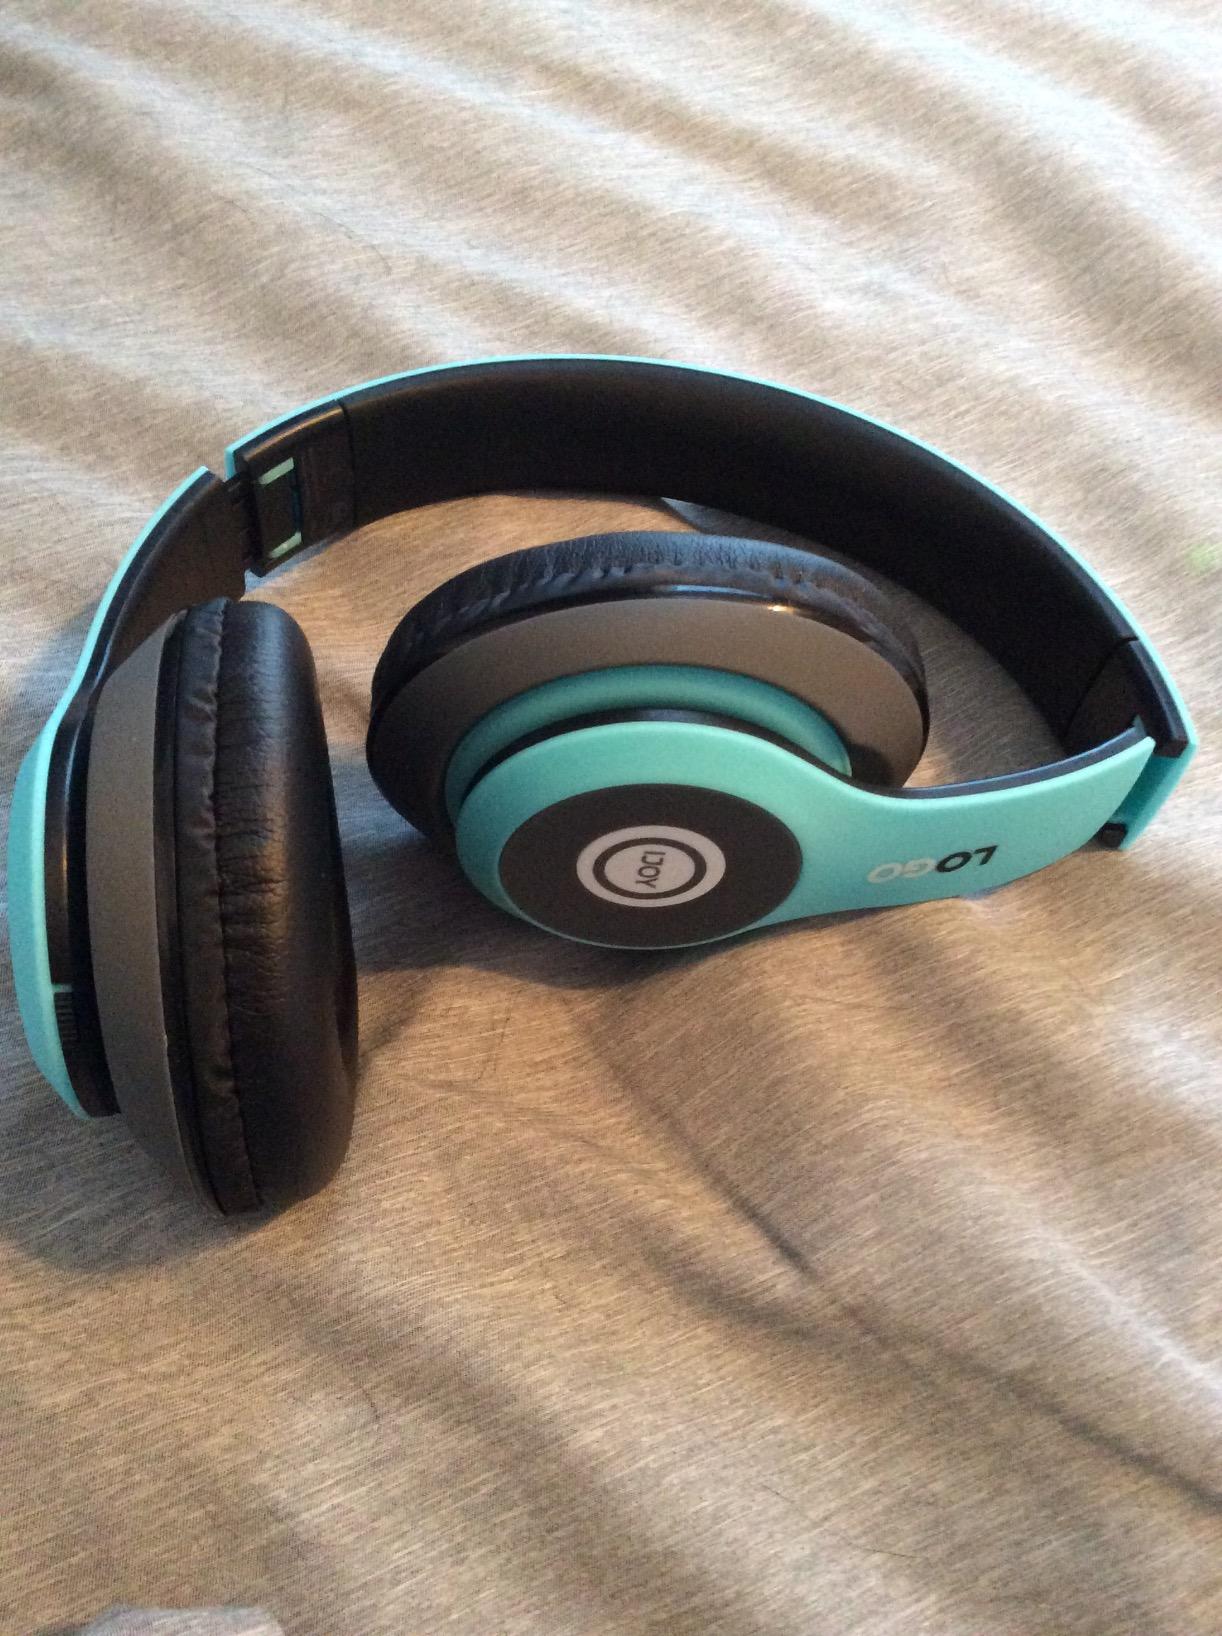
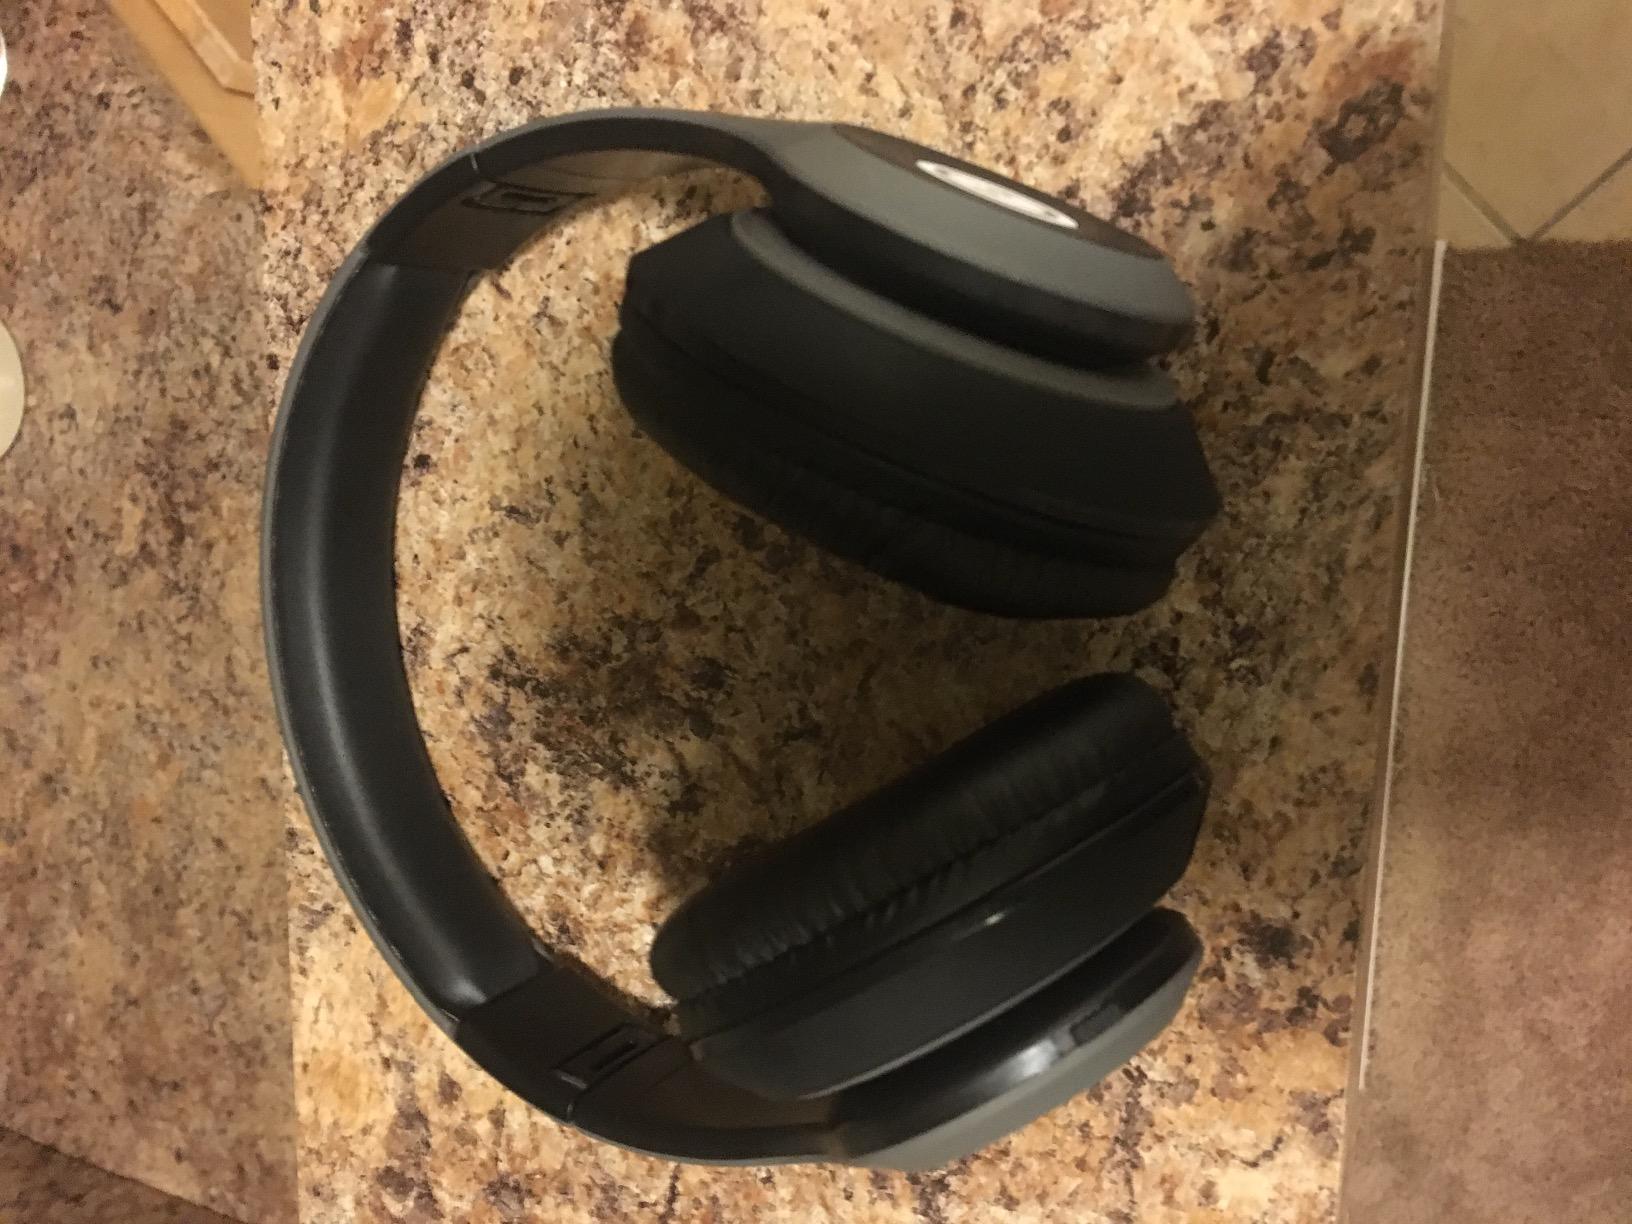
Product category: headphones
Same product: no